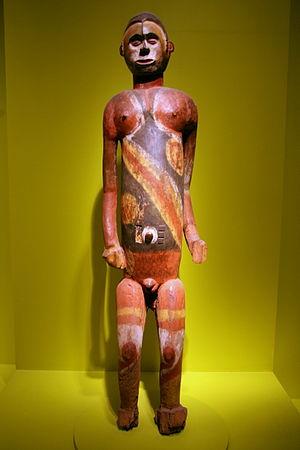
Les Igbo sont une ethnie habitant le sud-est du Nigeria. Ils constituent 18 % de la population du pays et donc représentent ainsi le troisième ethnique le plus important du pays. Ils parlent l'igbo, une langue de type nigéro-congolais. Ce sont des agriculteurs majoritairement chrétiens, dont la société est basée sur un système de classes d'âges.